List of former ski areas of Quebec

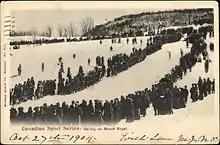
Alpine skiing on a former piste on Mount Royal, circa 1904

The Greater Montreal Area lies at the confluence of the Ottawa River and Saint-Lawrence River.